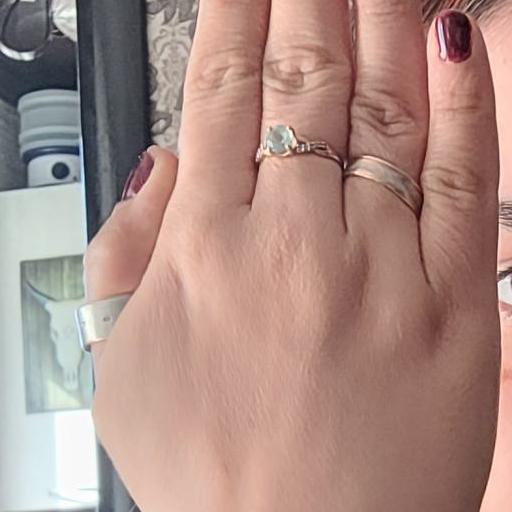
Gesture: stop_inverted